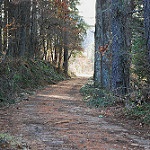
Scene: Outdoor